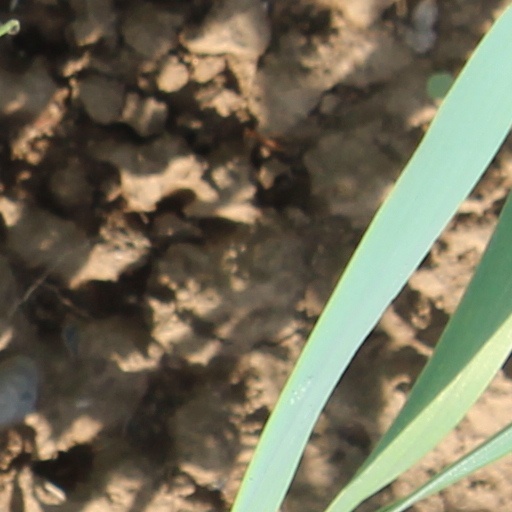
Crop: wheat